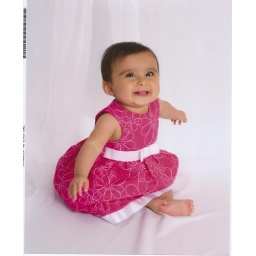
pretty in pink no hat